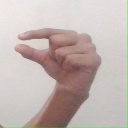
अक्षर: ग